By the Bluest of Seas

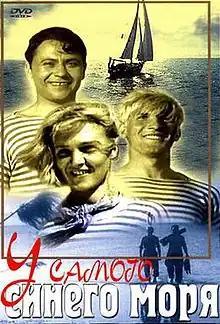
DVD cover

By the Bluest of Seas is a 1936 Soviet romantic comedy-drama film by Russian director Boris Barnet. It is his second sound feature. Starring Yelena Kuzmina, Nikolai Kryuchkov, and Lev Sverdlin, the story centers on a love triangle between two castaways and a woman from a collective farm on a Soviet Azerbaijani island in the Caspian Sea.